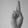
ASL letter: R